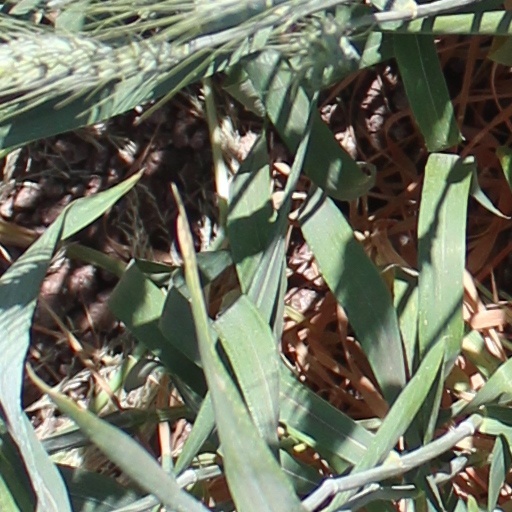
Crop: wheat